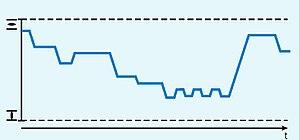
Déroulement typique en service de régulation.
Un servomoteur est un moteur capable de maintenir une opposition à un effort statique et dont la position est vérifiée en continu et corrigée en fonction de la mesure. C'est donc un système asservi. Le servomoteur intègre dans un même boitier, la mécanique, et l’électronique, pour la commande et l'asservissement du moteur. La position est définie avec une limite de débattement d’angle de 180 degrés, mais également disponible en rotation continue.